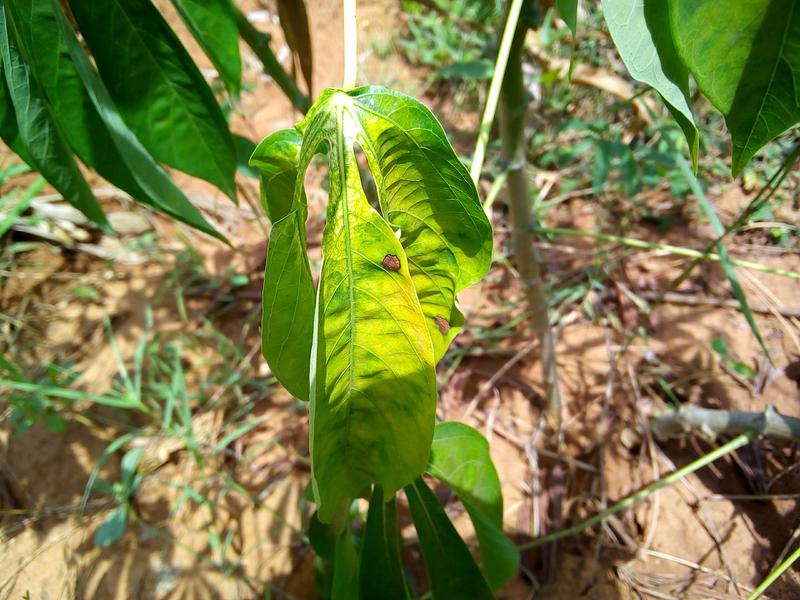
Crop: cassava
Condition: bacterial_blight